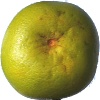
Label: pomelo_sweetie